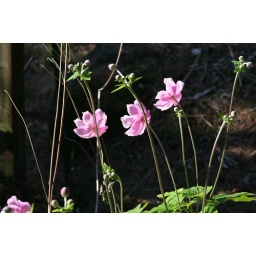
Some pretty pink flowers in the buttercup family, cultivated in someone's garden in Edmonds, Washington.